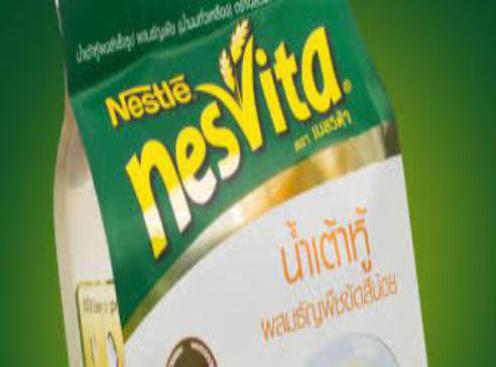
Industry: Food